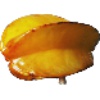
Label: Carambula 1